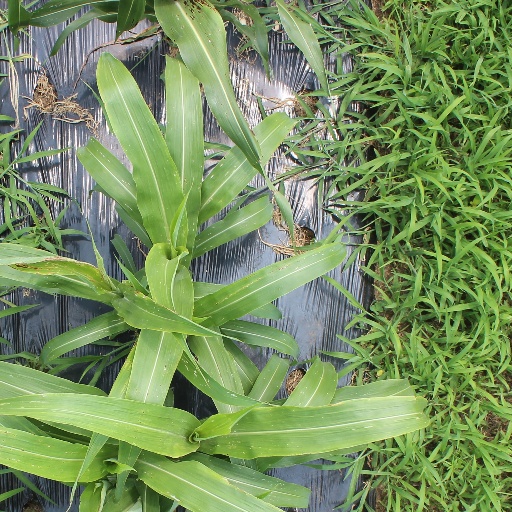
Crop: sorghum